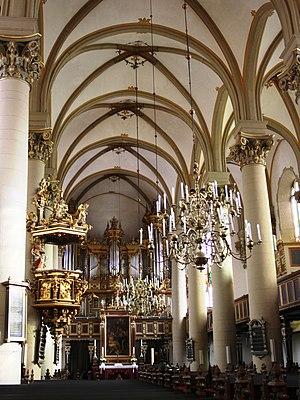
L'église de Bückeburg ou église de la ville de Bückeburg est la plus grande église de la ville de Bückeburg, en Basse-Saxe, construite pour être à la fois l’église de la ville et de la résidence princière de Schaumbourg-Lippe. Cette église est l’église paroissiale de la ville et le siège épiscopal d’un évêque luthérien, qui est à la tête de l’Église évangélique luthérienne de Schaumbourg-Lippe. C’est l’un des édifices les plus importants des débuts du protestantisme en Allemagne du nord.